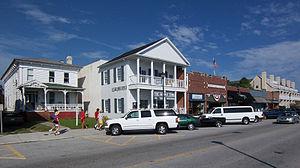
Beaufort est une ville de l'État américain de Caroline du Nord, située dans le comté de Carteret, dont elle est le siège. Sa population s’élevait à 4 039 habitants lors du recensement de 2010, estimée à 4 164 habitants en 2017.